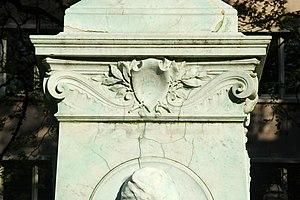
Belgique - Bruxelles - Monument Julien Dillens
Le Monument Julien Dillens est une statue érigée au square de Meeûs à Bruxelles à la mémoire de Julien Dillens, sculpteur belge de la deuxième moitié du XIXᵉ siècle.